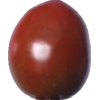
Label: tomato_cherry_maroon